2006 New England Patriots season

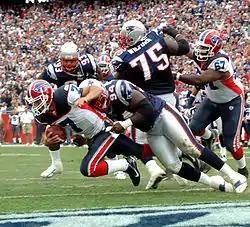
Bills QB J. P. Losman gets tackled in the endzone by Ty Warren for a safety

The Patriots opened the regular season at home against the Buffalo Bills. On the very first play of the game, quarterback Tom Brady was sacked by Bills linebacker Takeo Spikes, causing a fumble, which was recovered and returned as a five-yard touchdown to put the Bills ahead to an early lead.